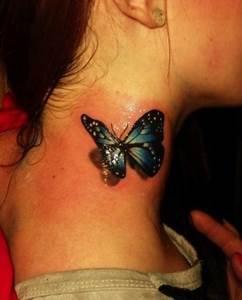
butterfly